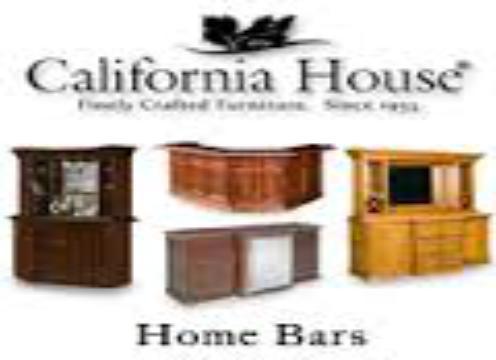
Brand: california house
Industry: Necessities